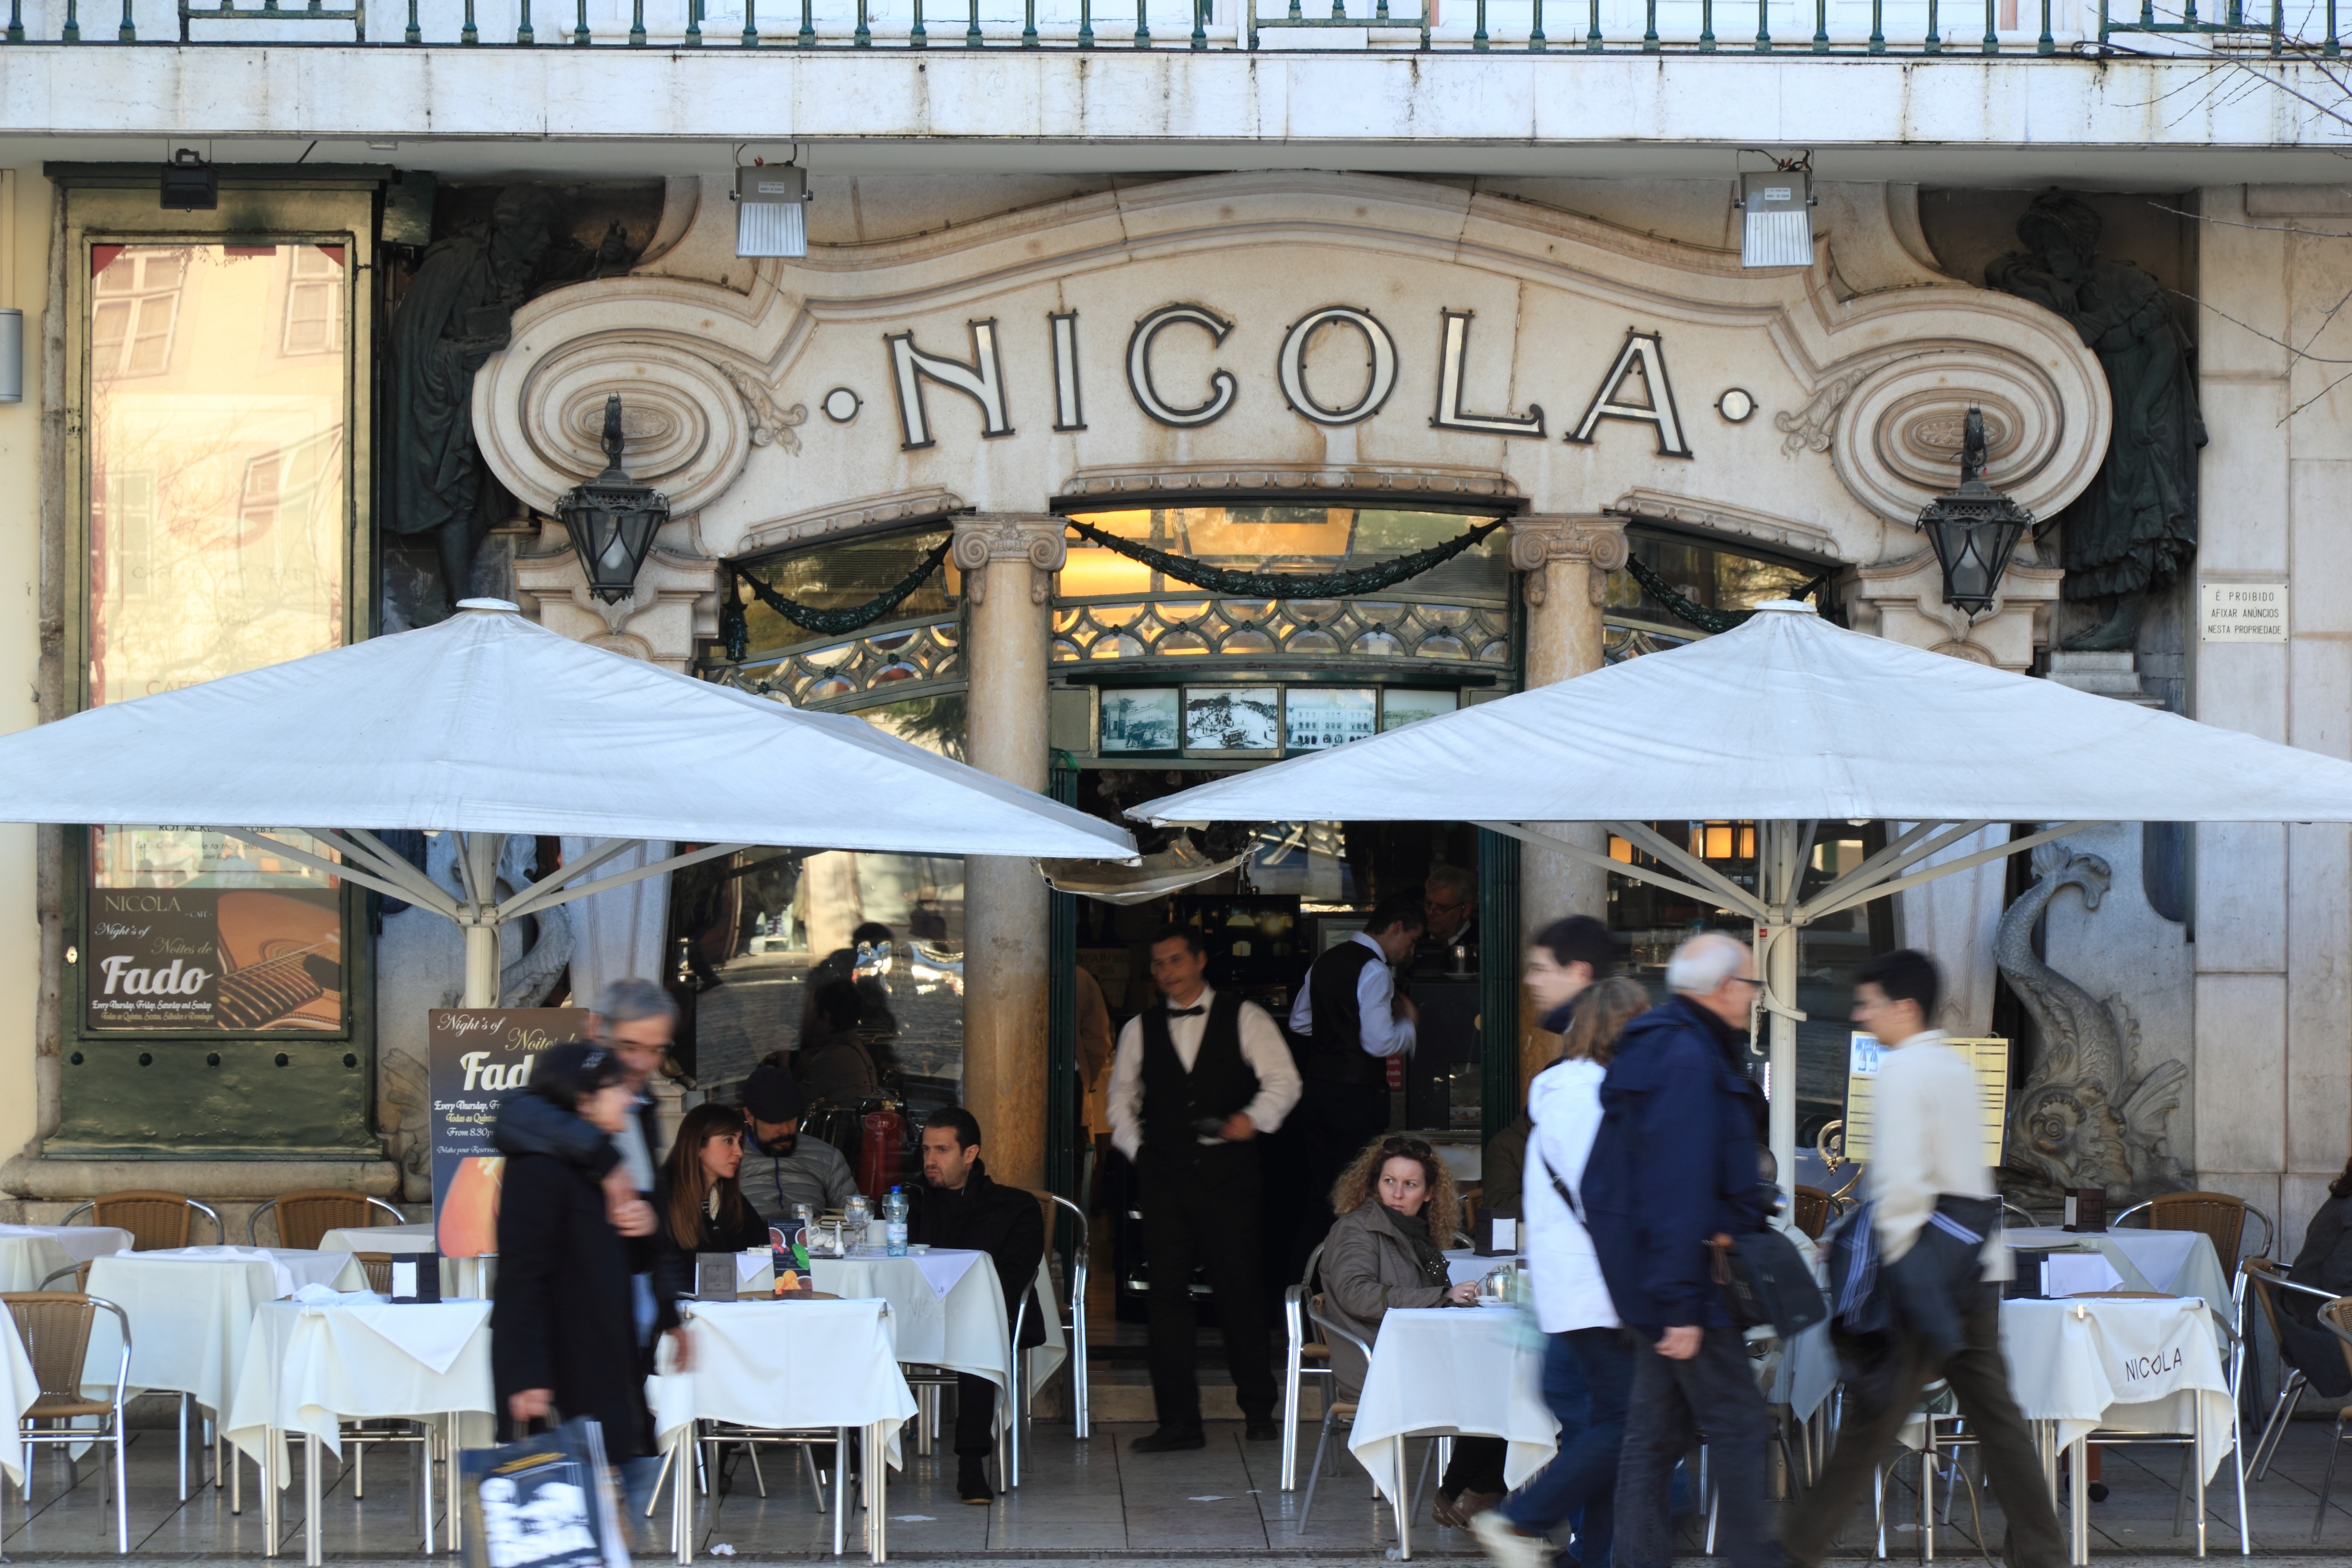
cafe, town, restaurant, city, bazaar, market, shopping, tourism, public space, stall, portugal, centre, lisbon, sense, human settlement